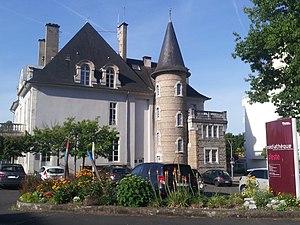
Médiathèque d'Este à Billère en 2019
Billère est une commune française, située dans le département des Pyrénées-Atlantiques en région Nouvelle-Aquitaine.